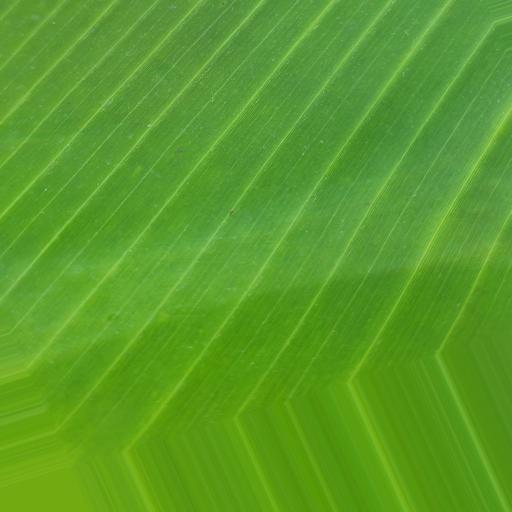
Label: banana_healthy_leaf